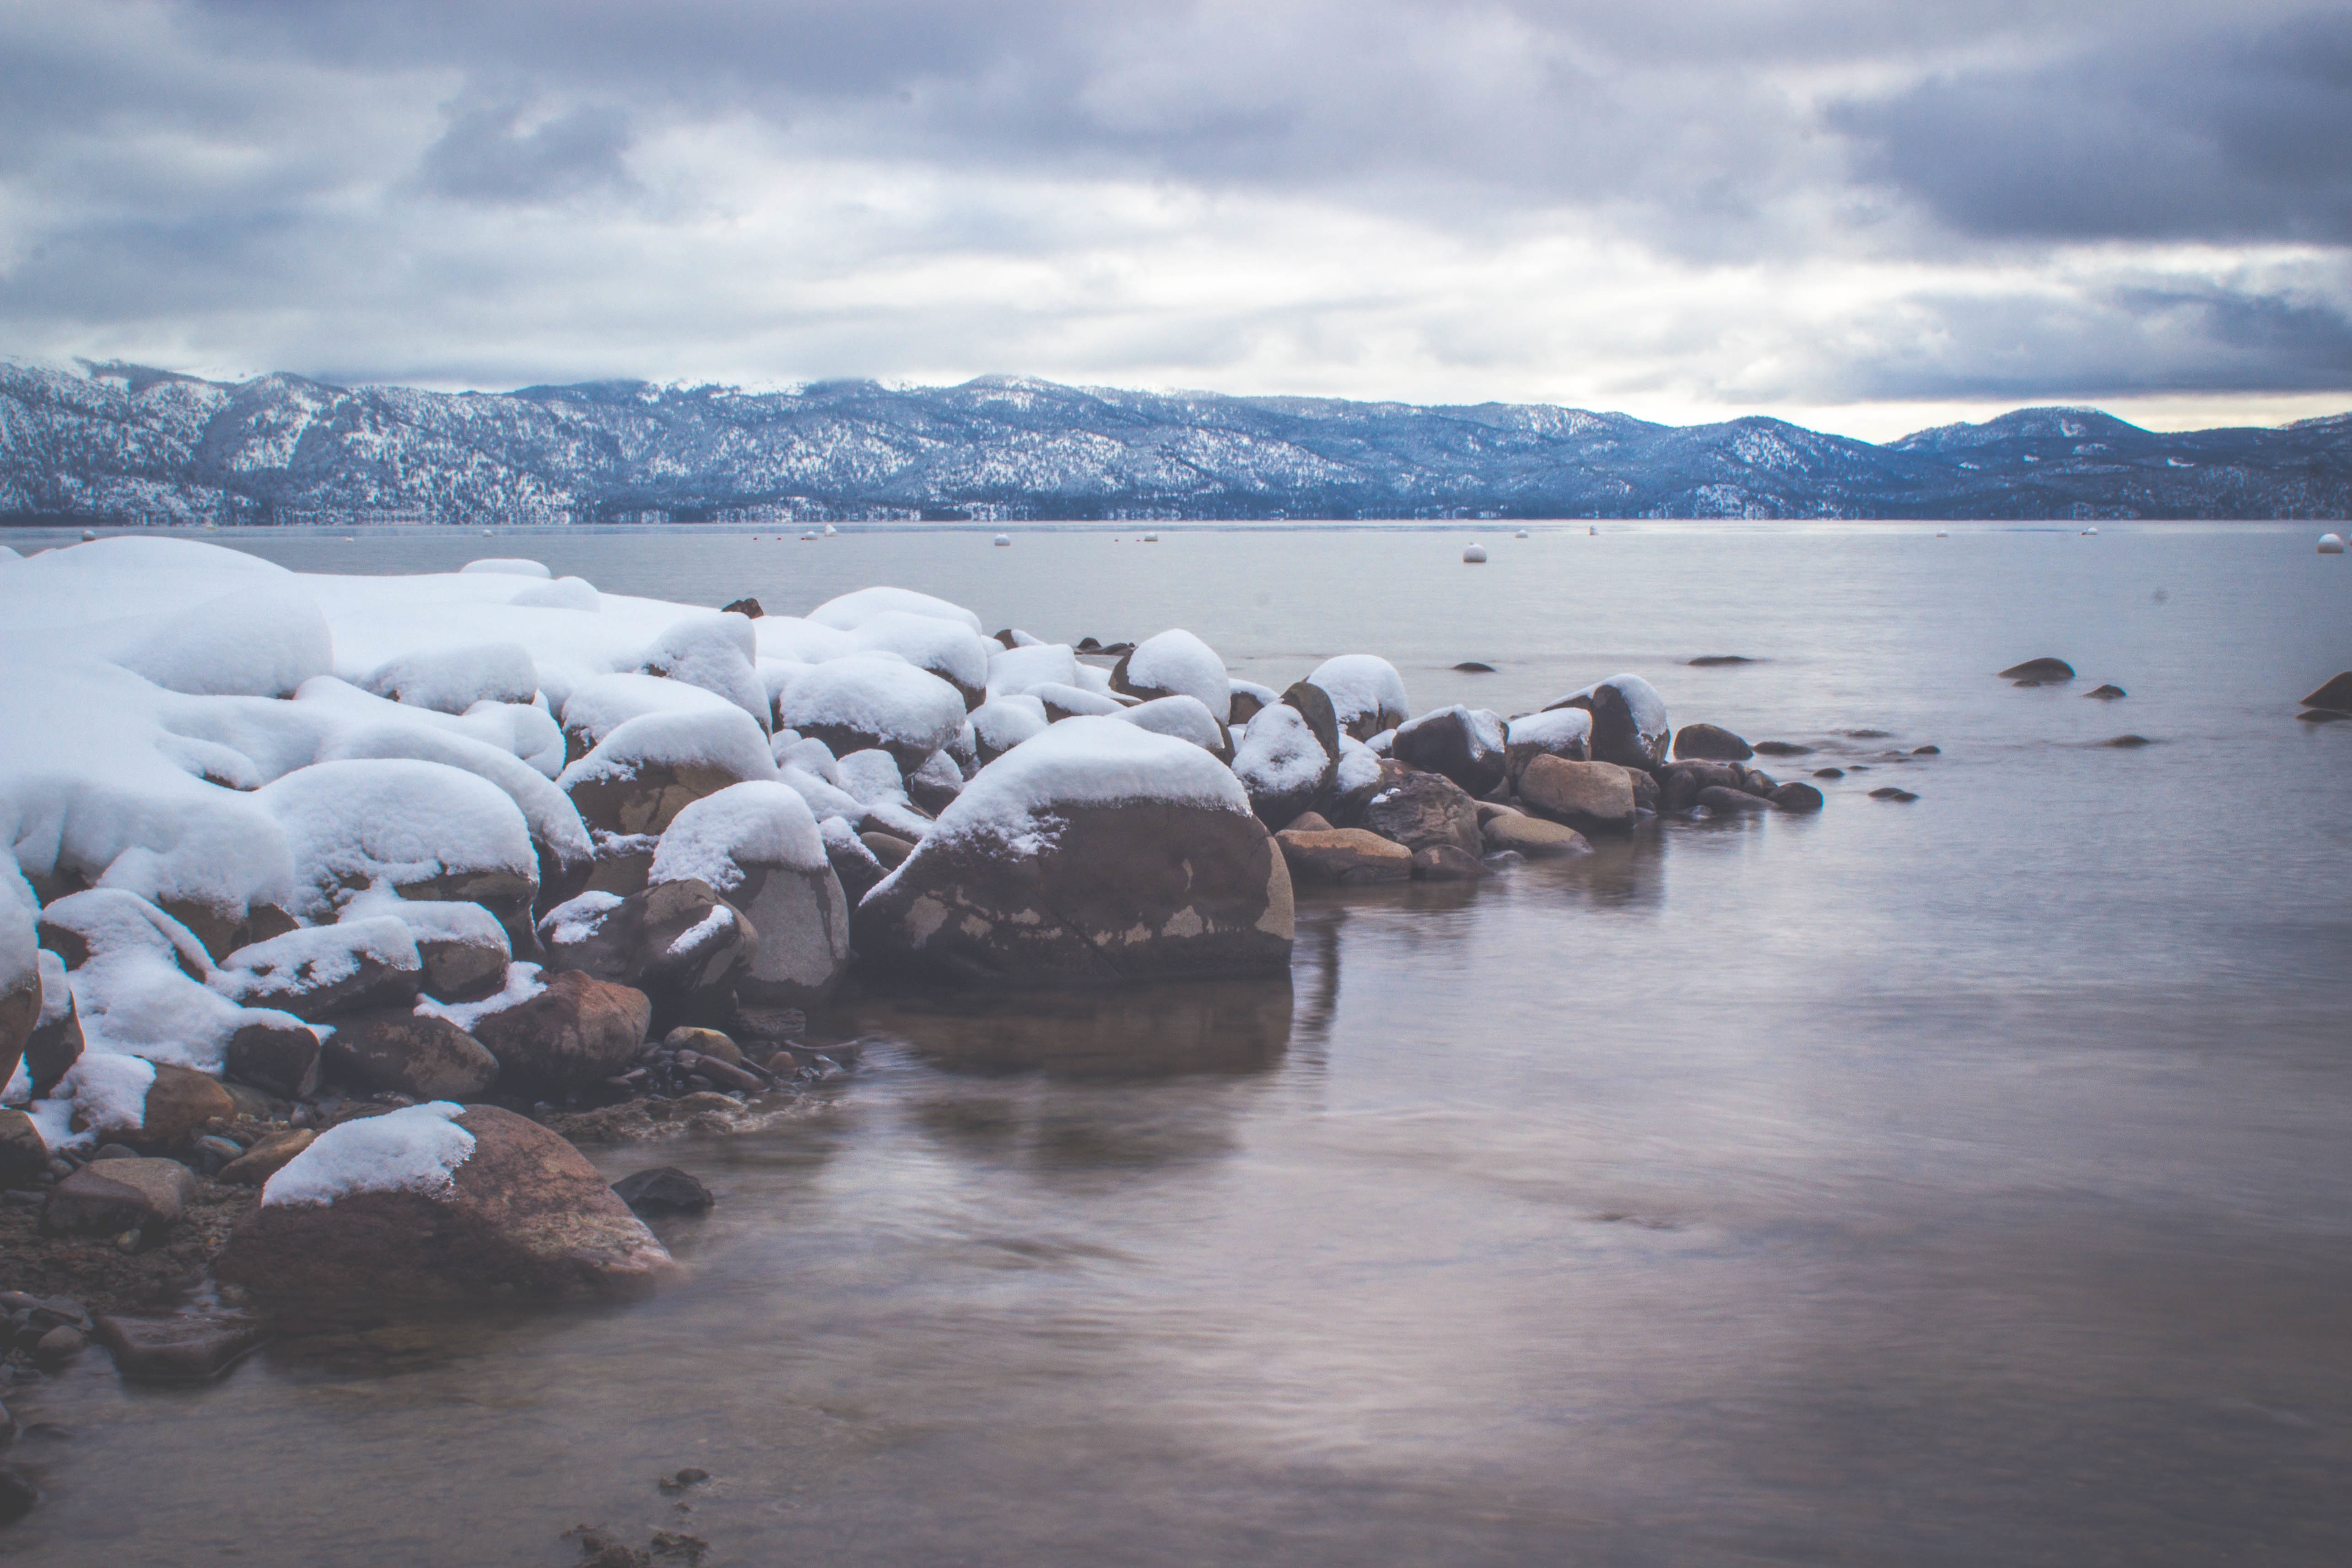
sea, coast, water, ocean, snow, winter, cloud, lake, ice, reflection, arctic